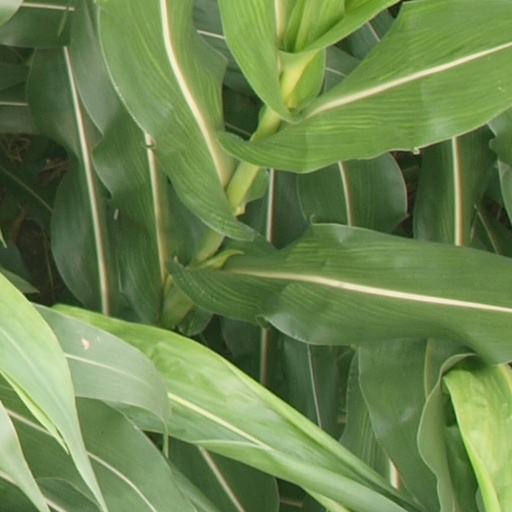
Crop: maize; corn